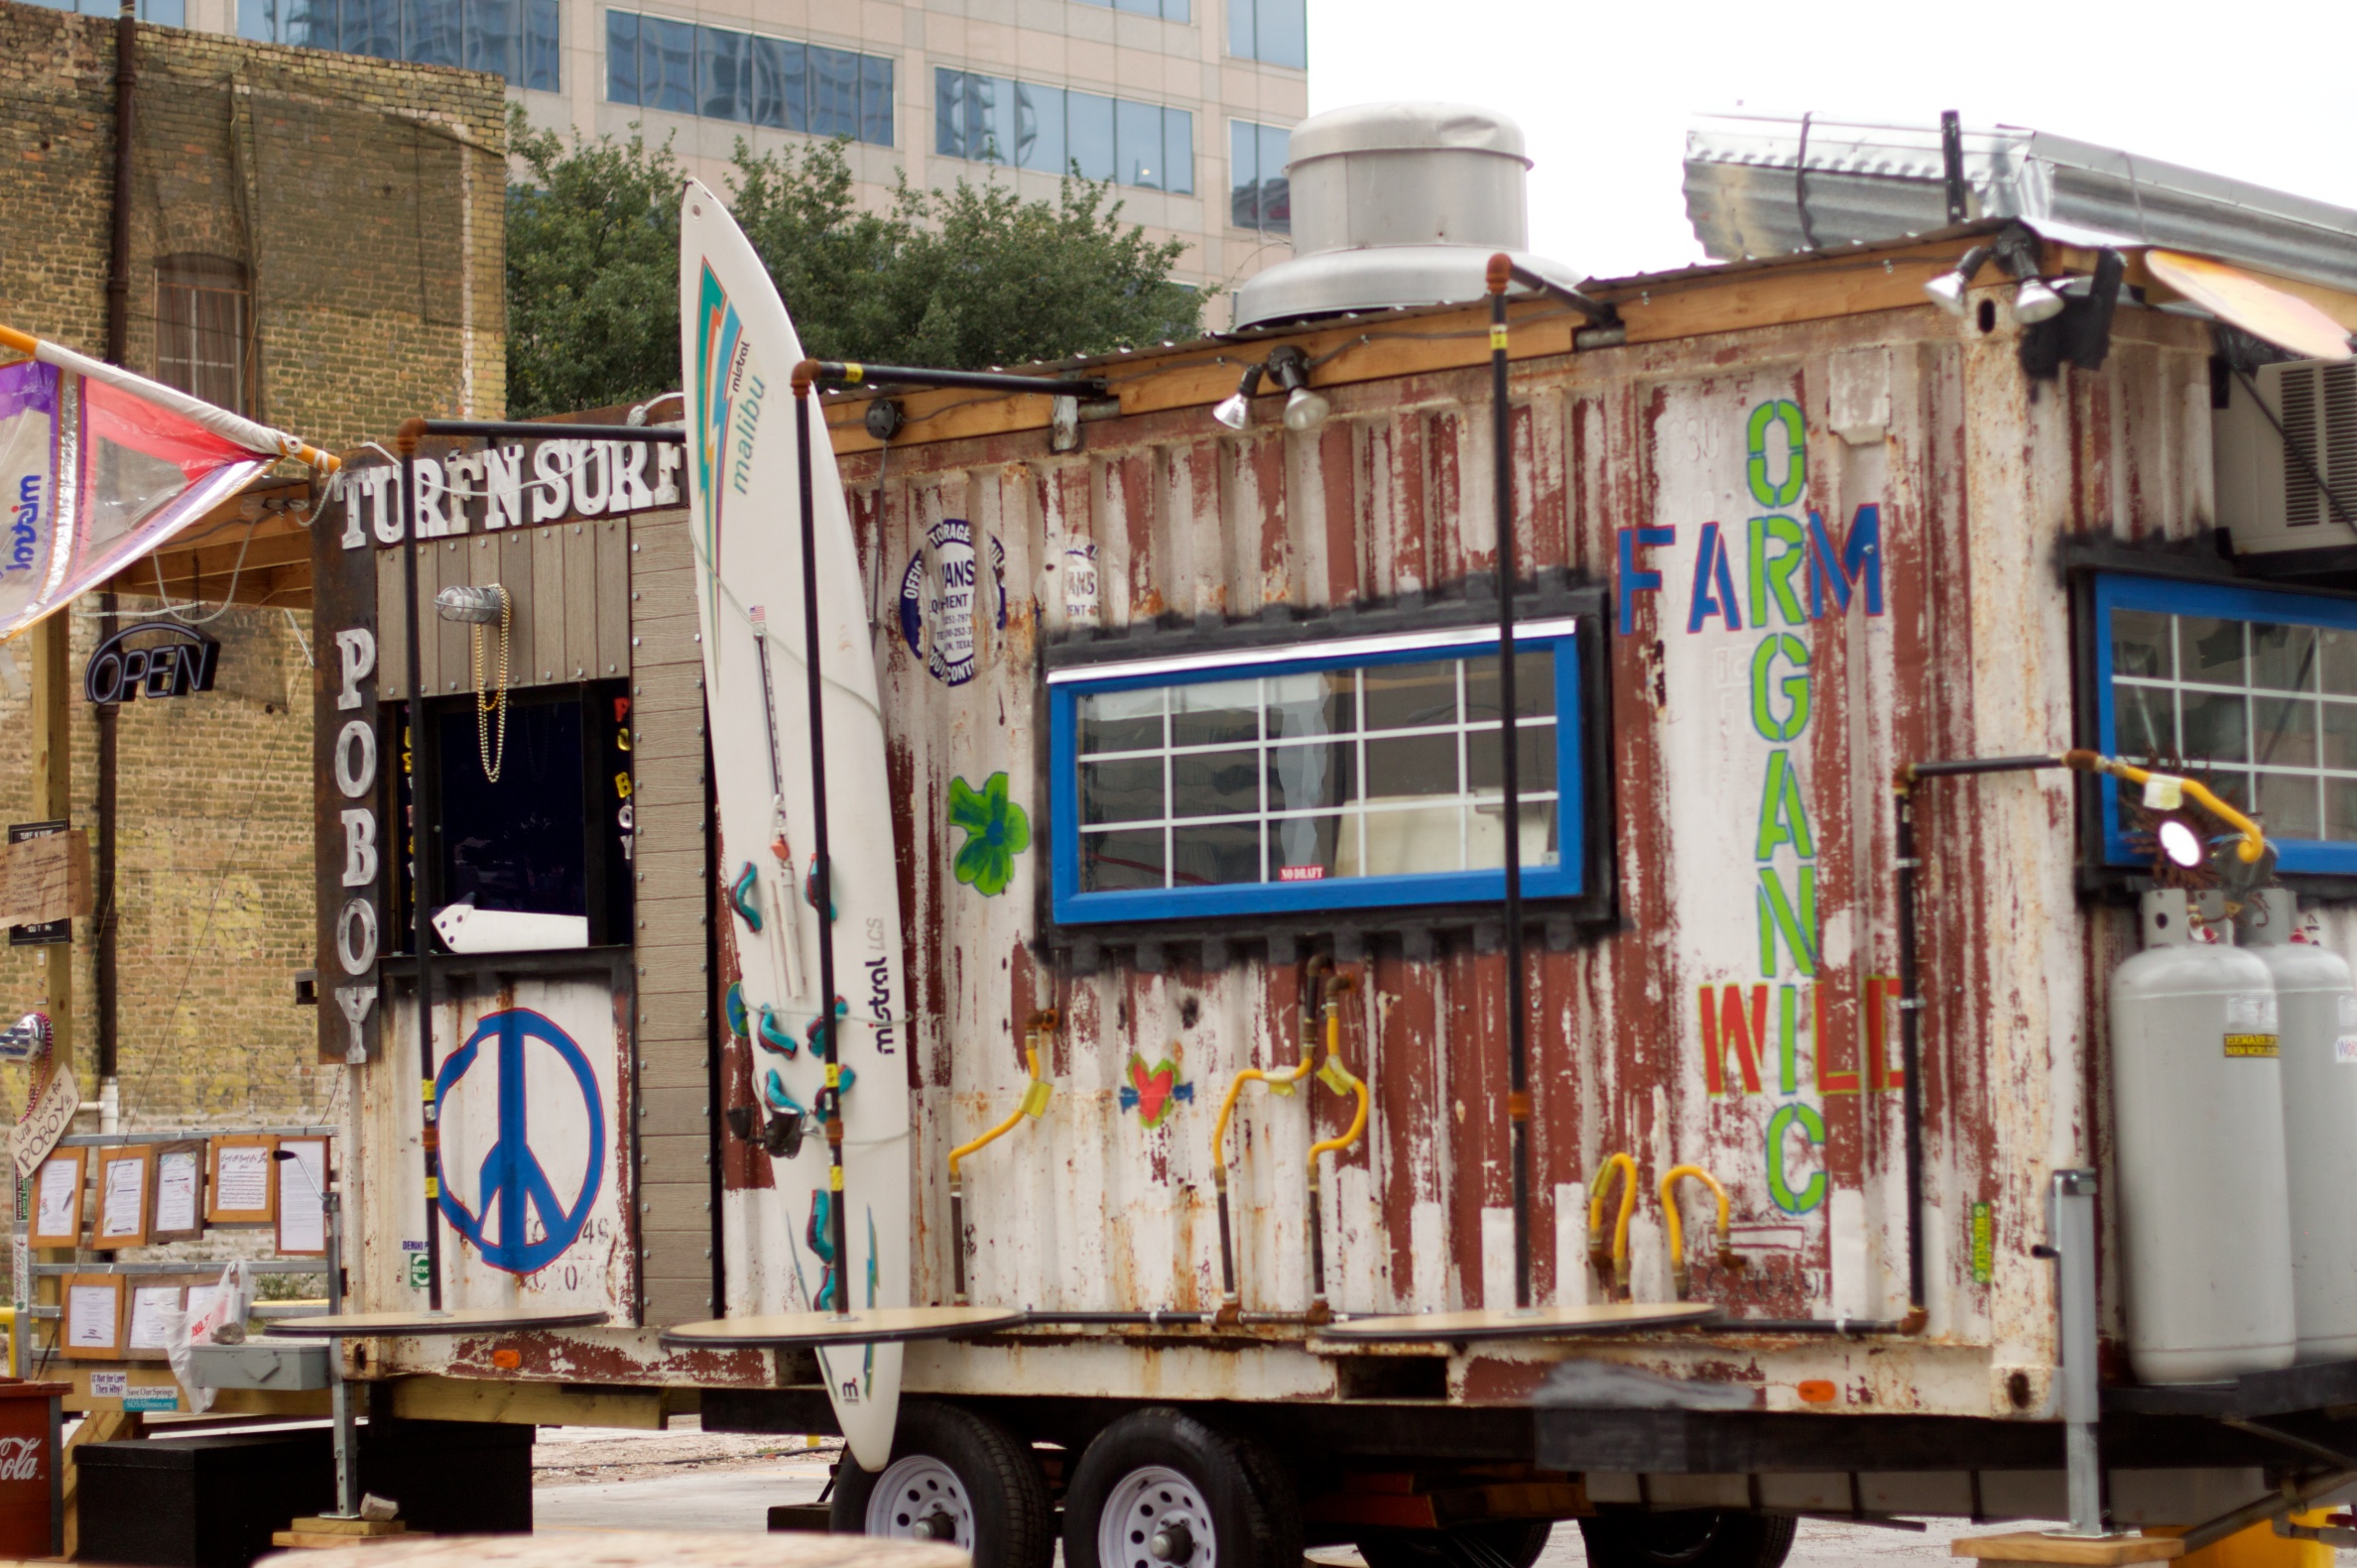
road, street, town, transport, vehicle, art, urban area